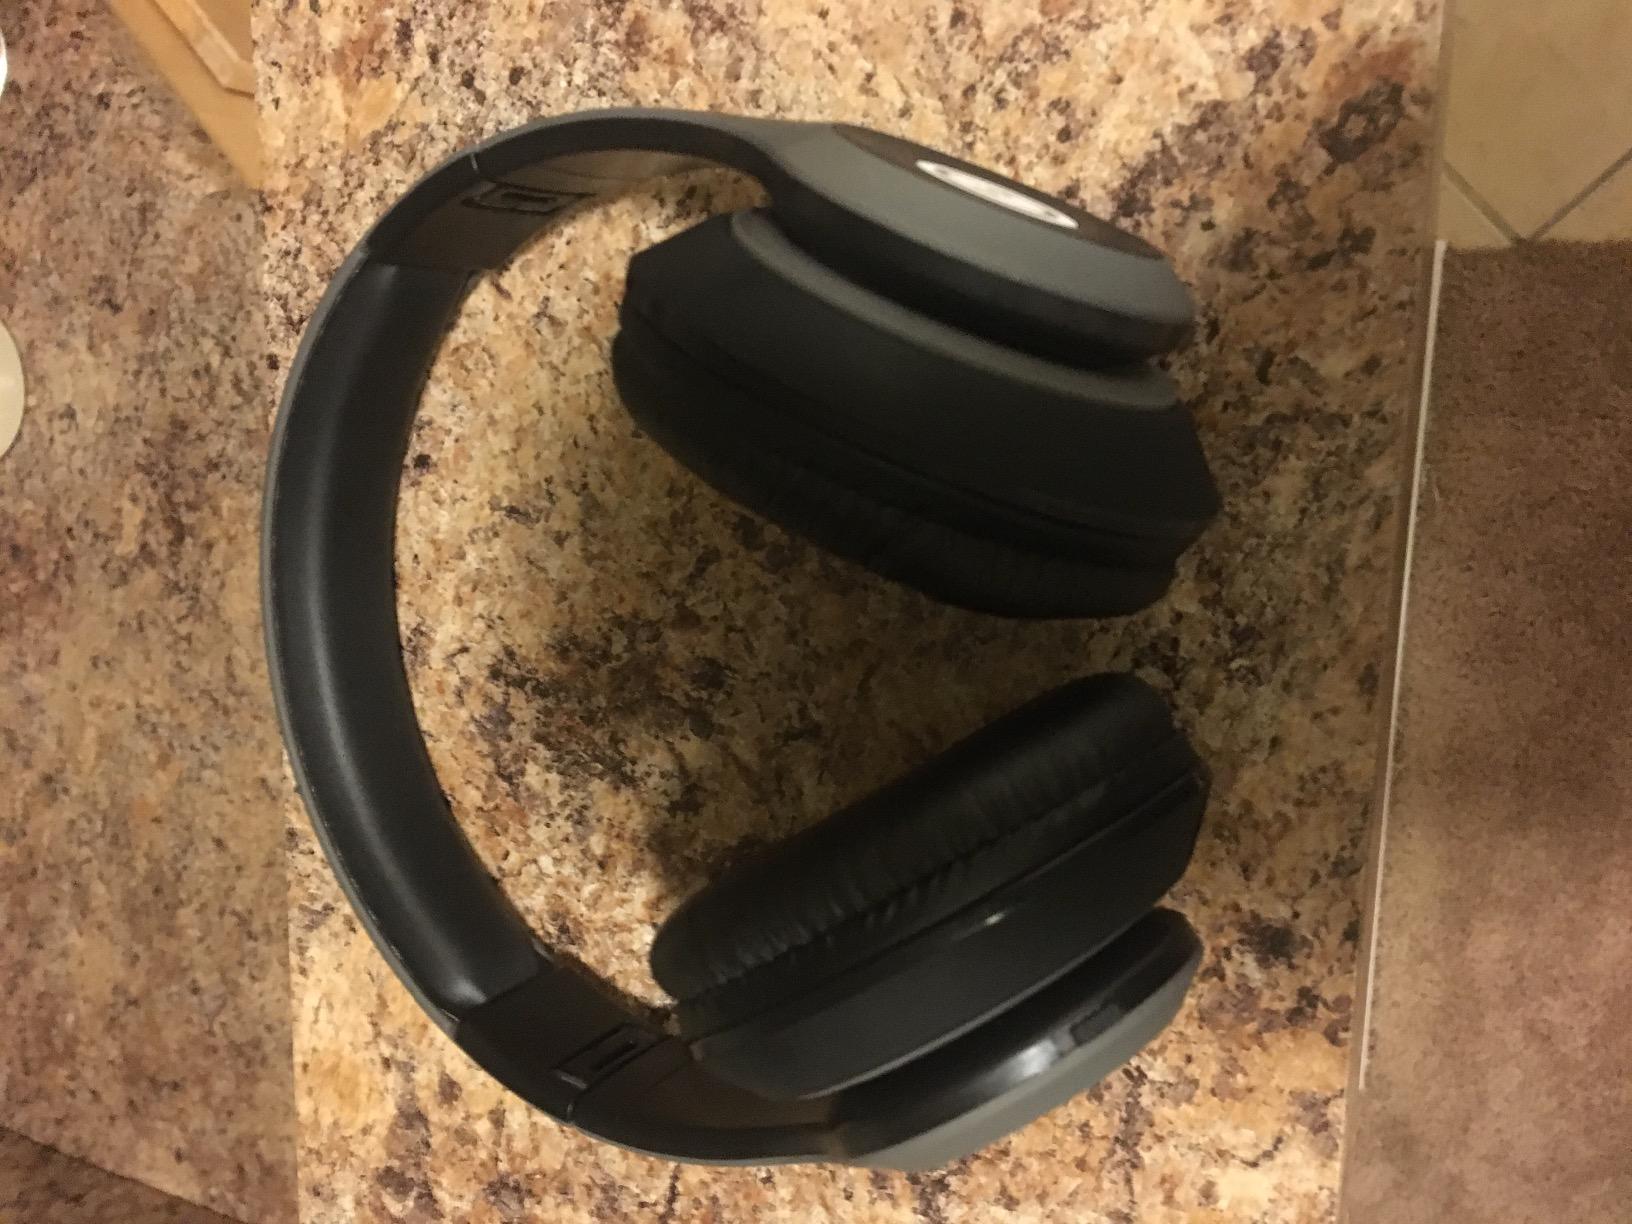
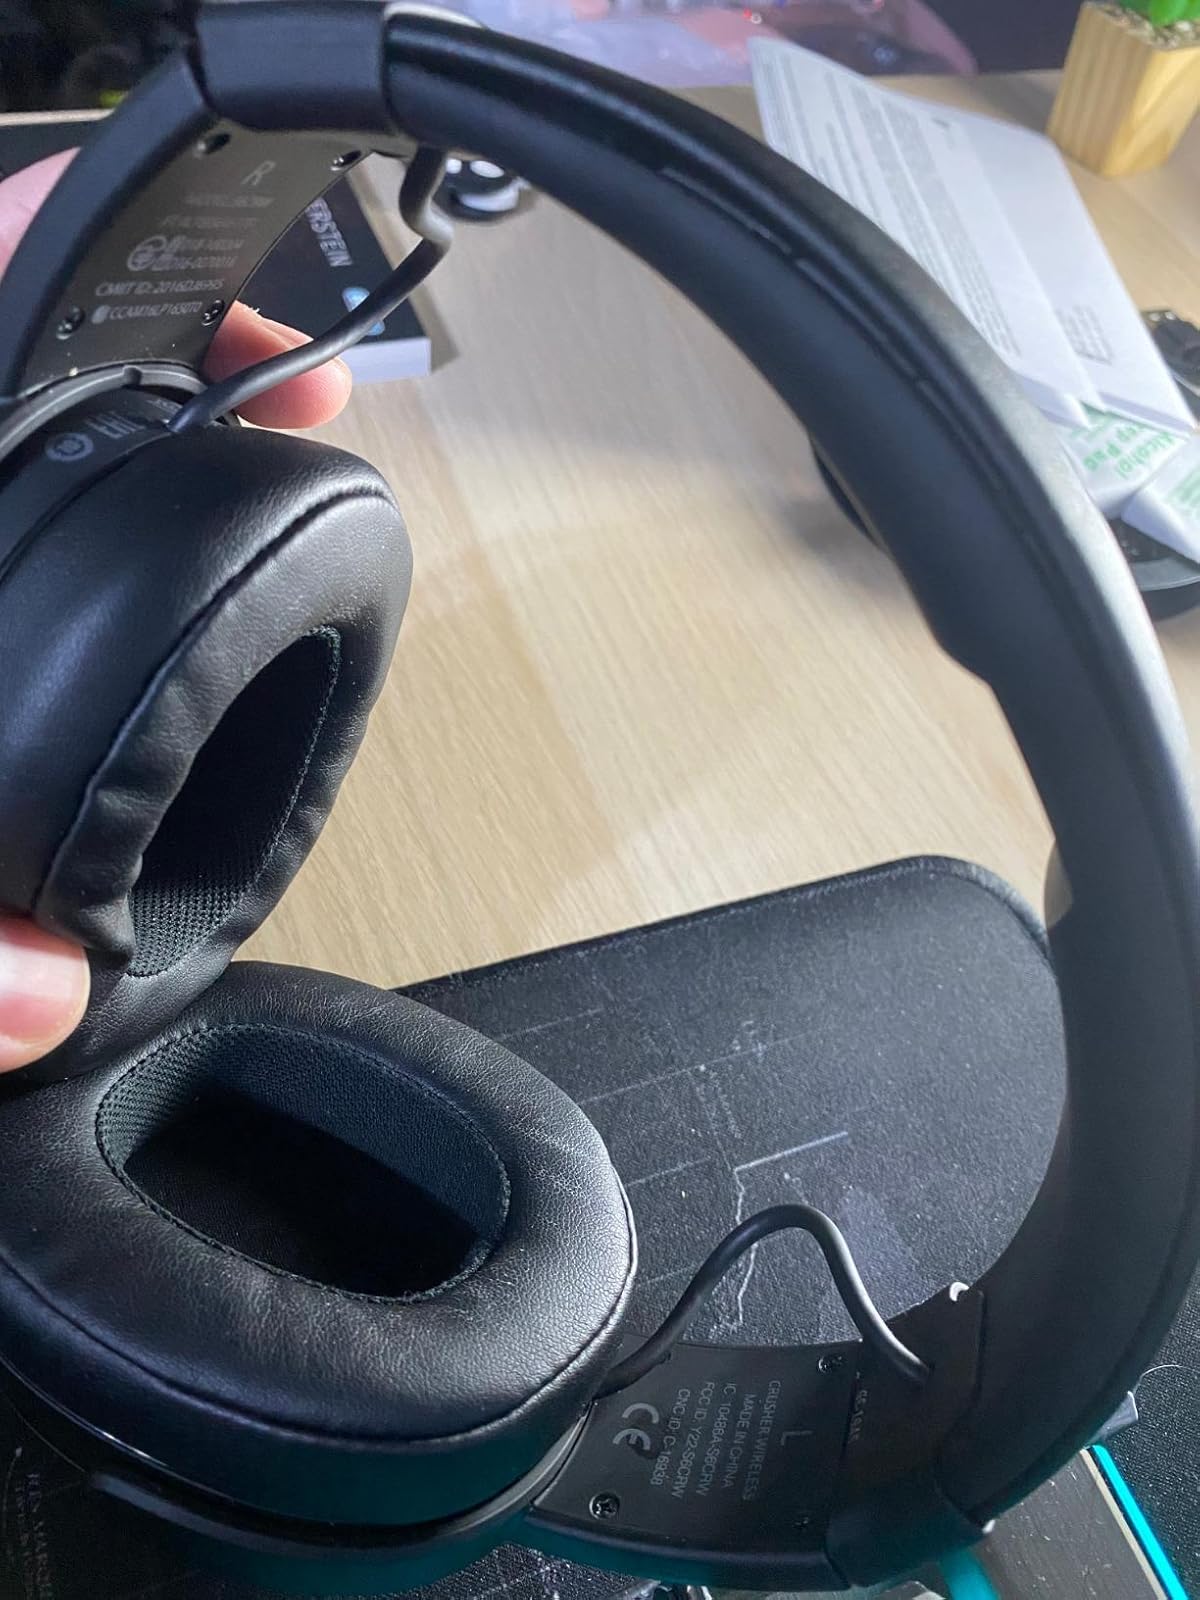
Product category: headphones
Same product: no